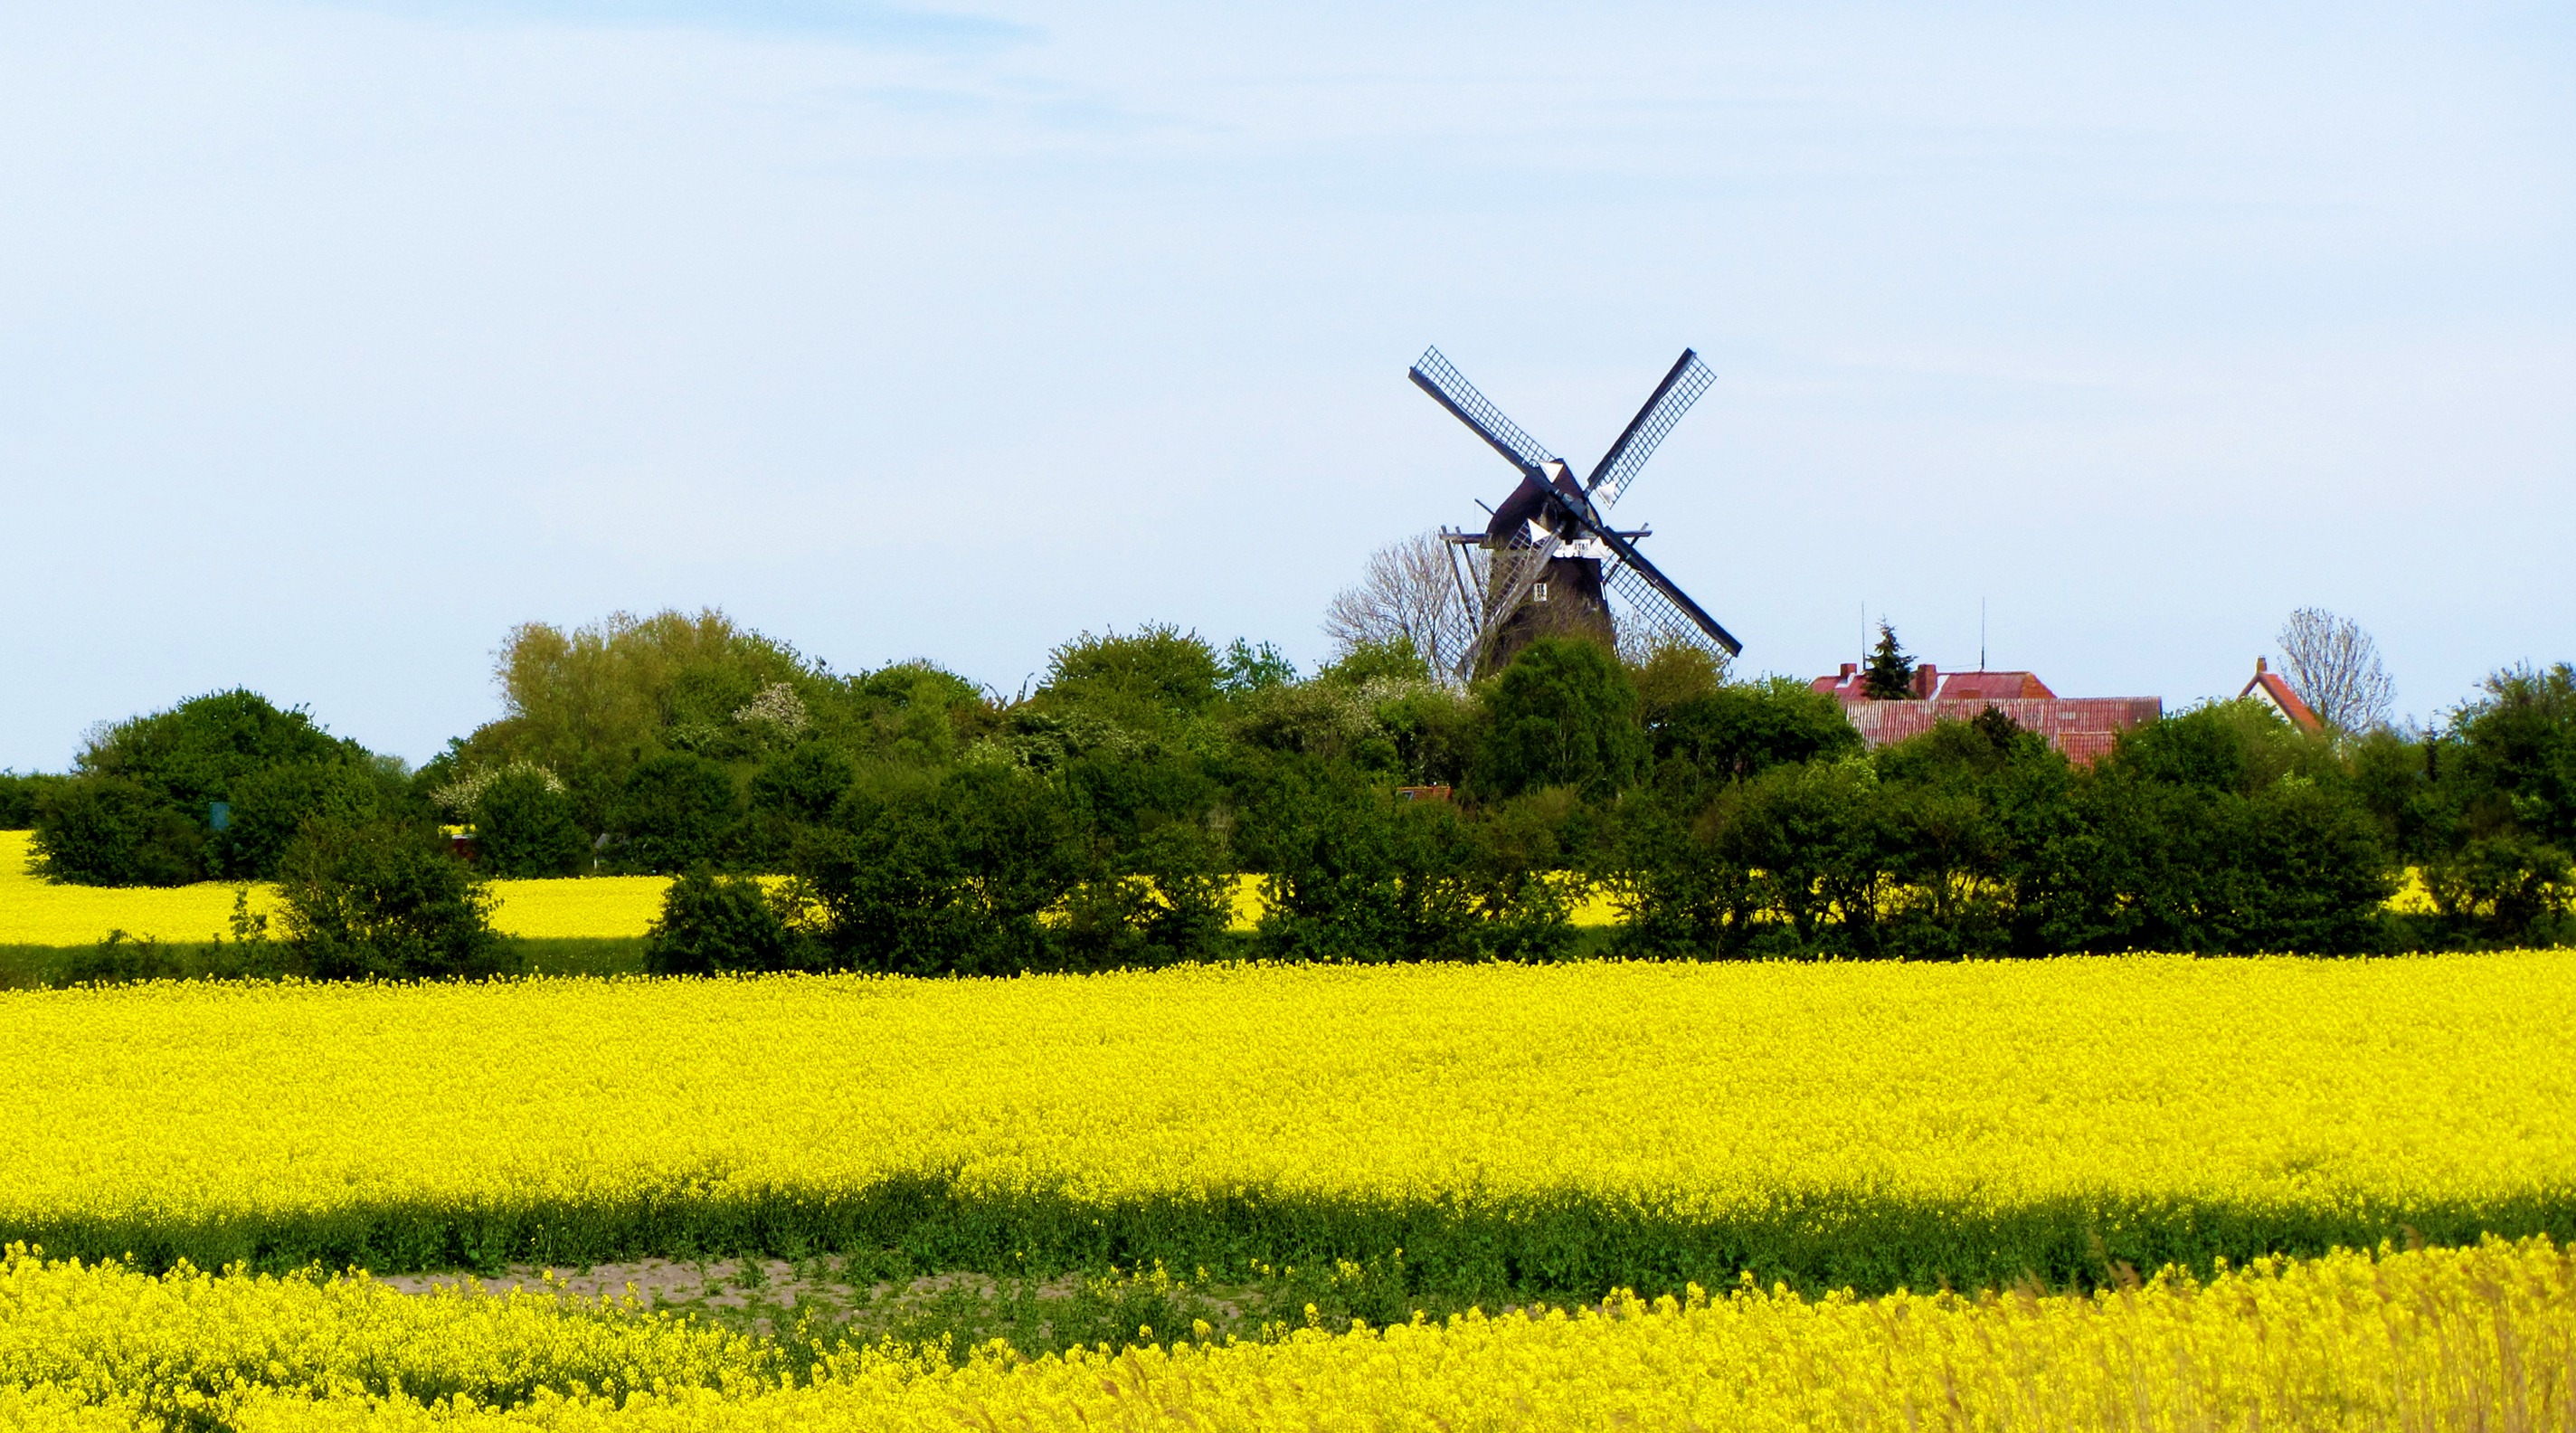
plant, field, farm, meadow, prairie, flower, windmill, food, produce, vegetable, agriculture, plain, rapeseed, mill, grassland, canola, brassica, rural area, fehmarn, oilseed rape, flowering plant, field of rapeseeds, mill museum, grass family, land plant, mustard plant, fl nk jachen, lemkenhafen